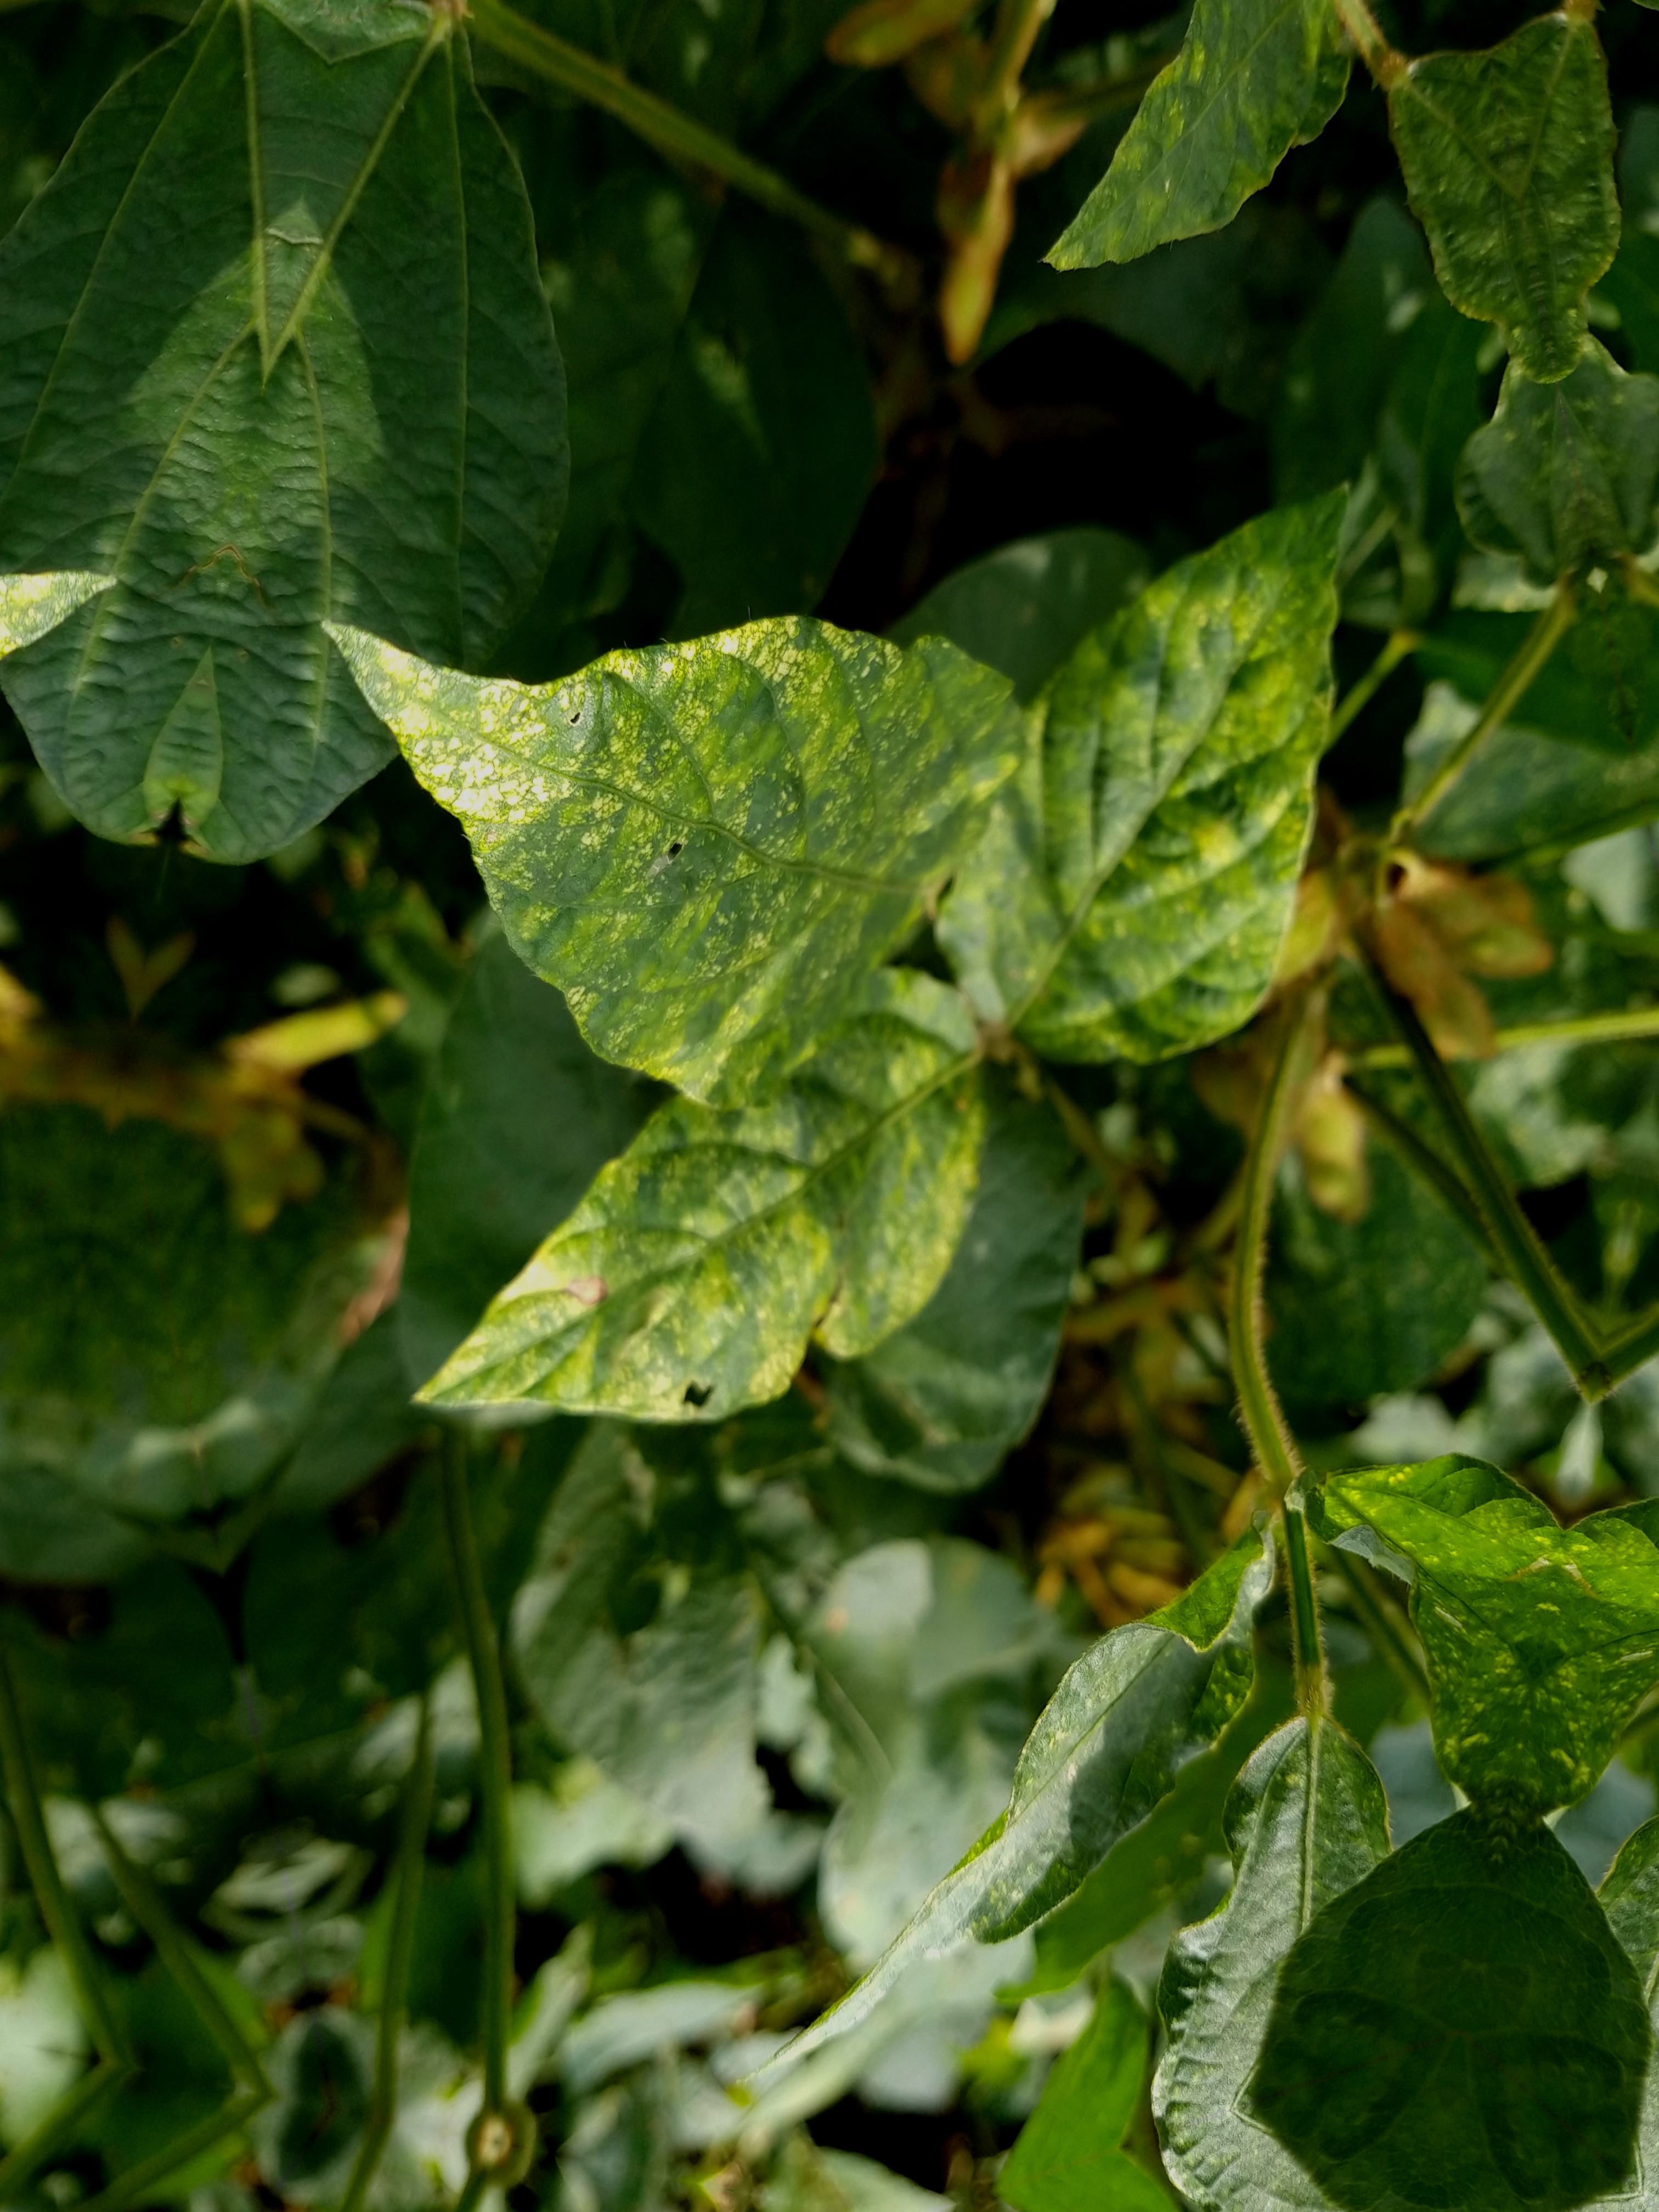
Label: Disease